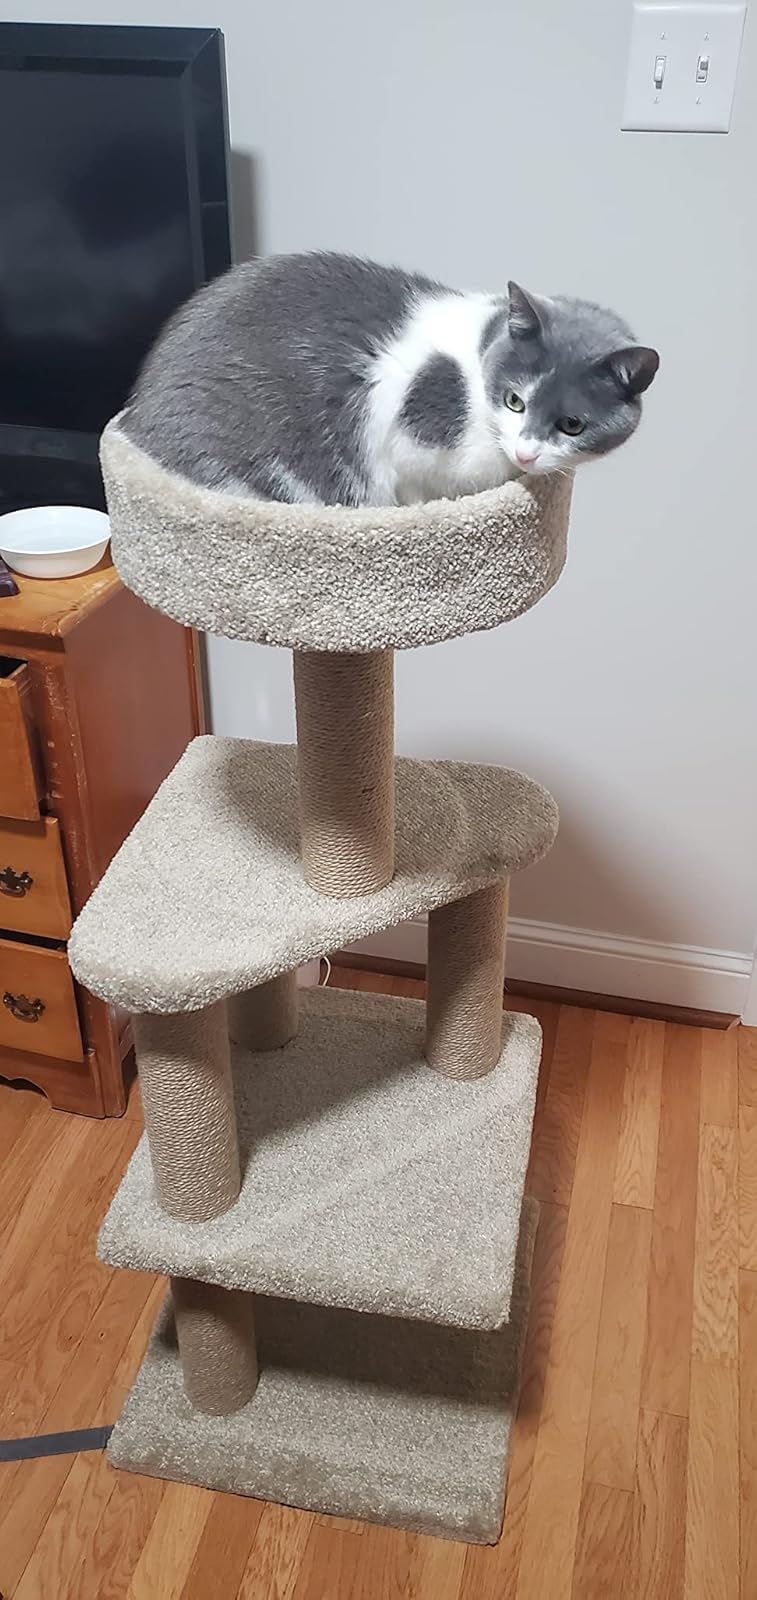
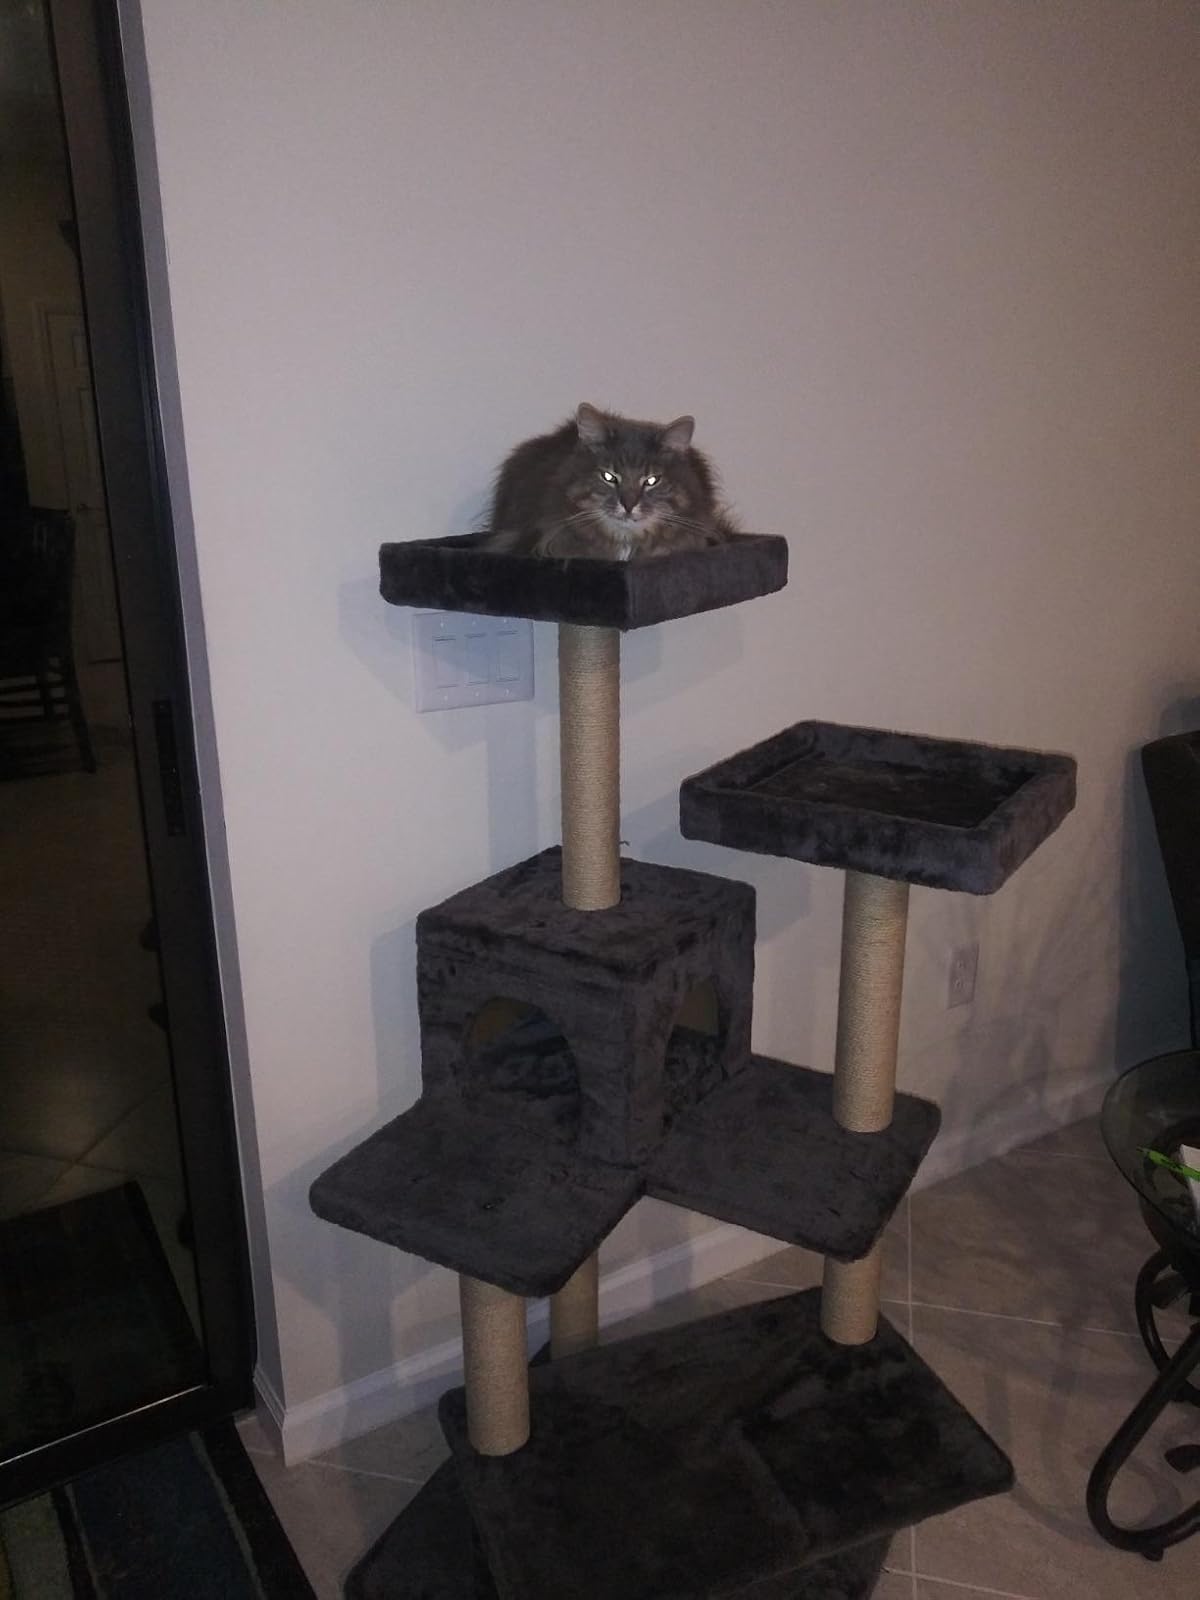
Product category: items_cat tree
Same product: no